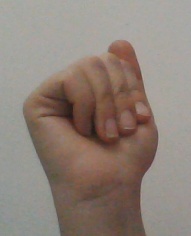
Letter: saad